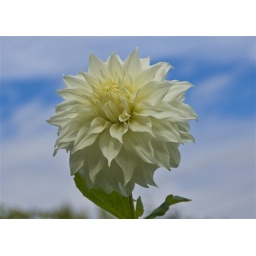
Had to move over so the blue sky was behind the dahlia or it would blend in to much with the clouds.